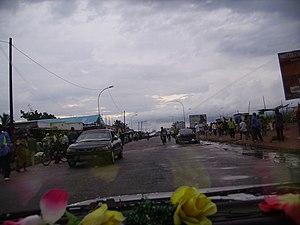
Kananga, anciennement Luluabourg, est une ville de presque 2 000 000 d'habitants, située au centre de la République démocratique du Congo. Elle est la capitale de la province du Kasaï-Central et le siège de l'archidiocèse de Kananga.